Hortus Musicus

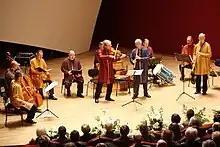
Hortus Musicus in Luxembourg, 2008

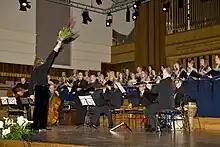
Joint concert of Hortus Musicus and Ellerhein choir in Brussels, 2008

Hortus Musicus is an Estonian ensemble that was established in 1972 by Andres Mustonen, a violin student of the Tallinn State Conservatory. Hortus Musicus specialises in performing early music, including 8th–15th-century European forms such as Gregorian Chant, Organum, Medieval Liturgic Hymns and Motets, the Franco-Flemish School, and Renaissance Music (including French chansons, villanelles and Italian madrigals). The group also presents early, non-European styles including Indian Ragas, Israeli temple songs, Arabian mughams and Jewish music. The group's repertoire has also included pieces by 20th-century composers (often created specially for Hortus Musicus, e.g. by Arvo Pärt).